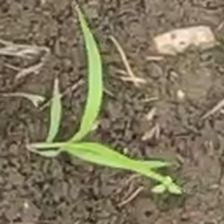
Weed species: Digitaria_SP_(Digitaria Sanguinalis )